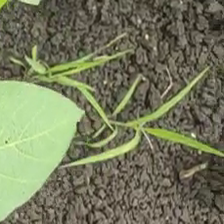
Weed species: Digitaria_SP_(Digitaria Sanguinalis )